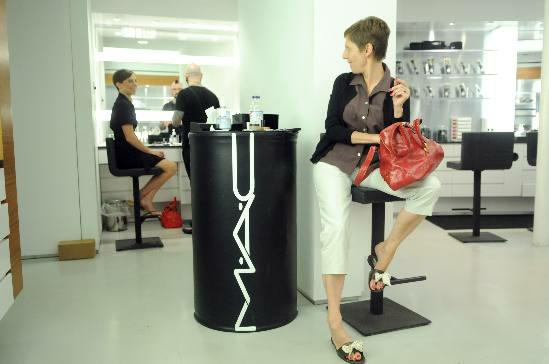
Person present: Yes